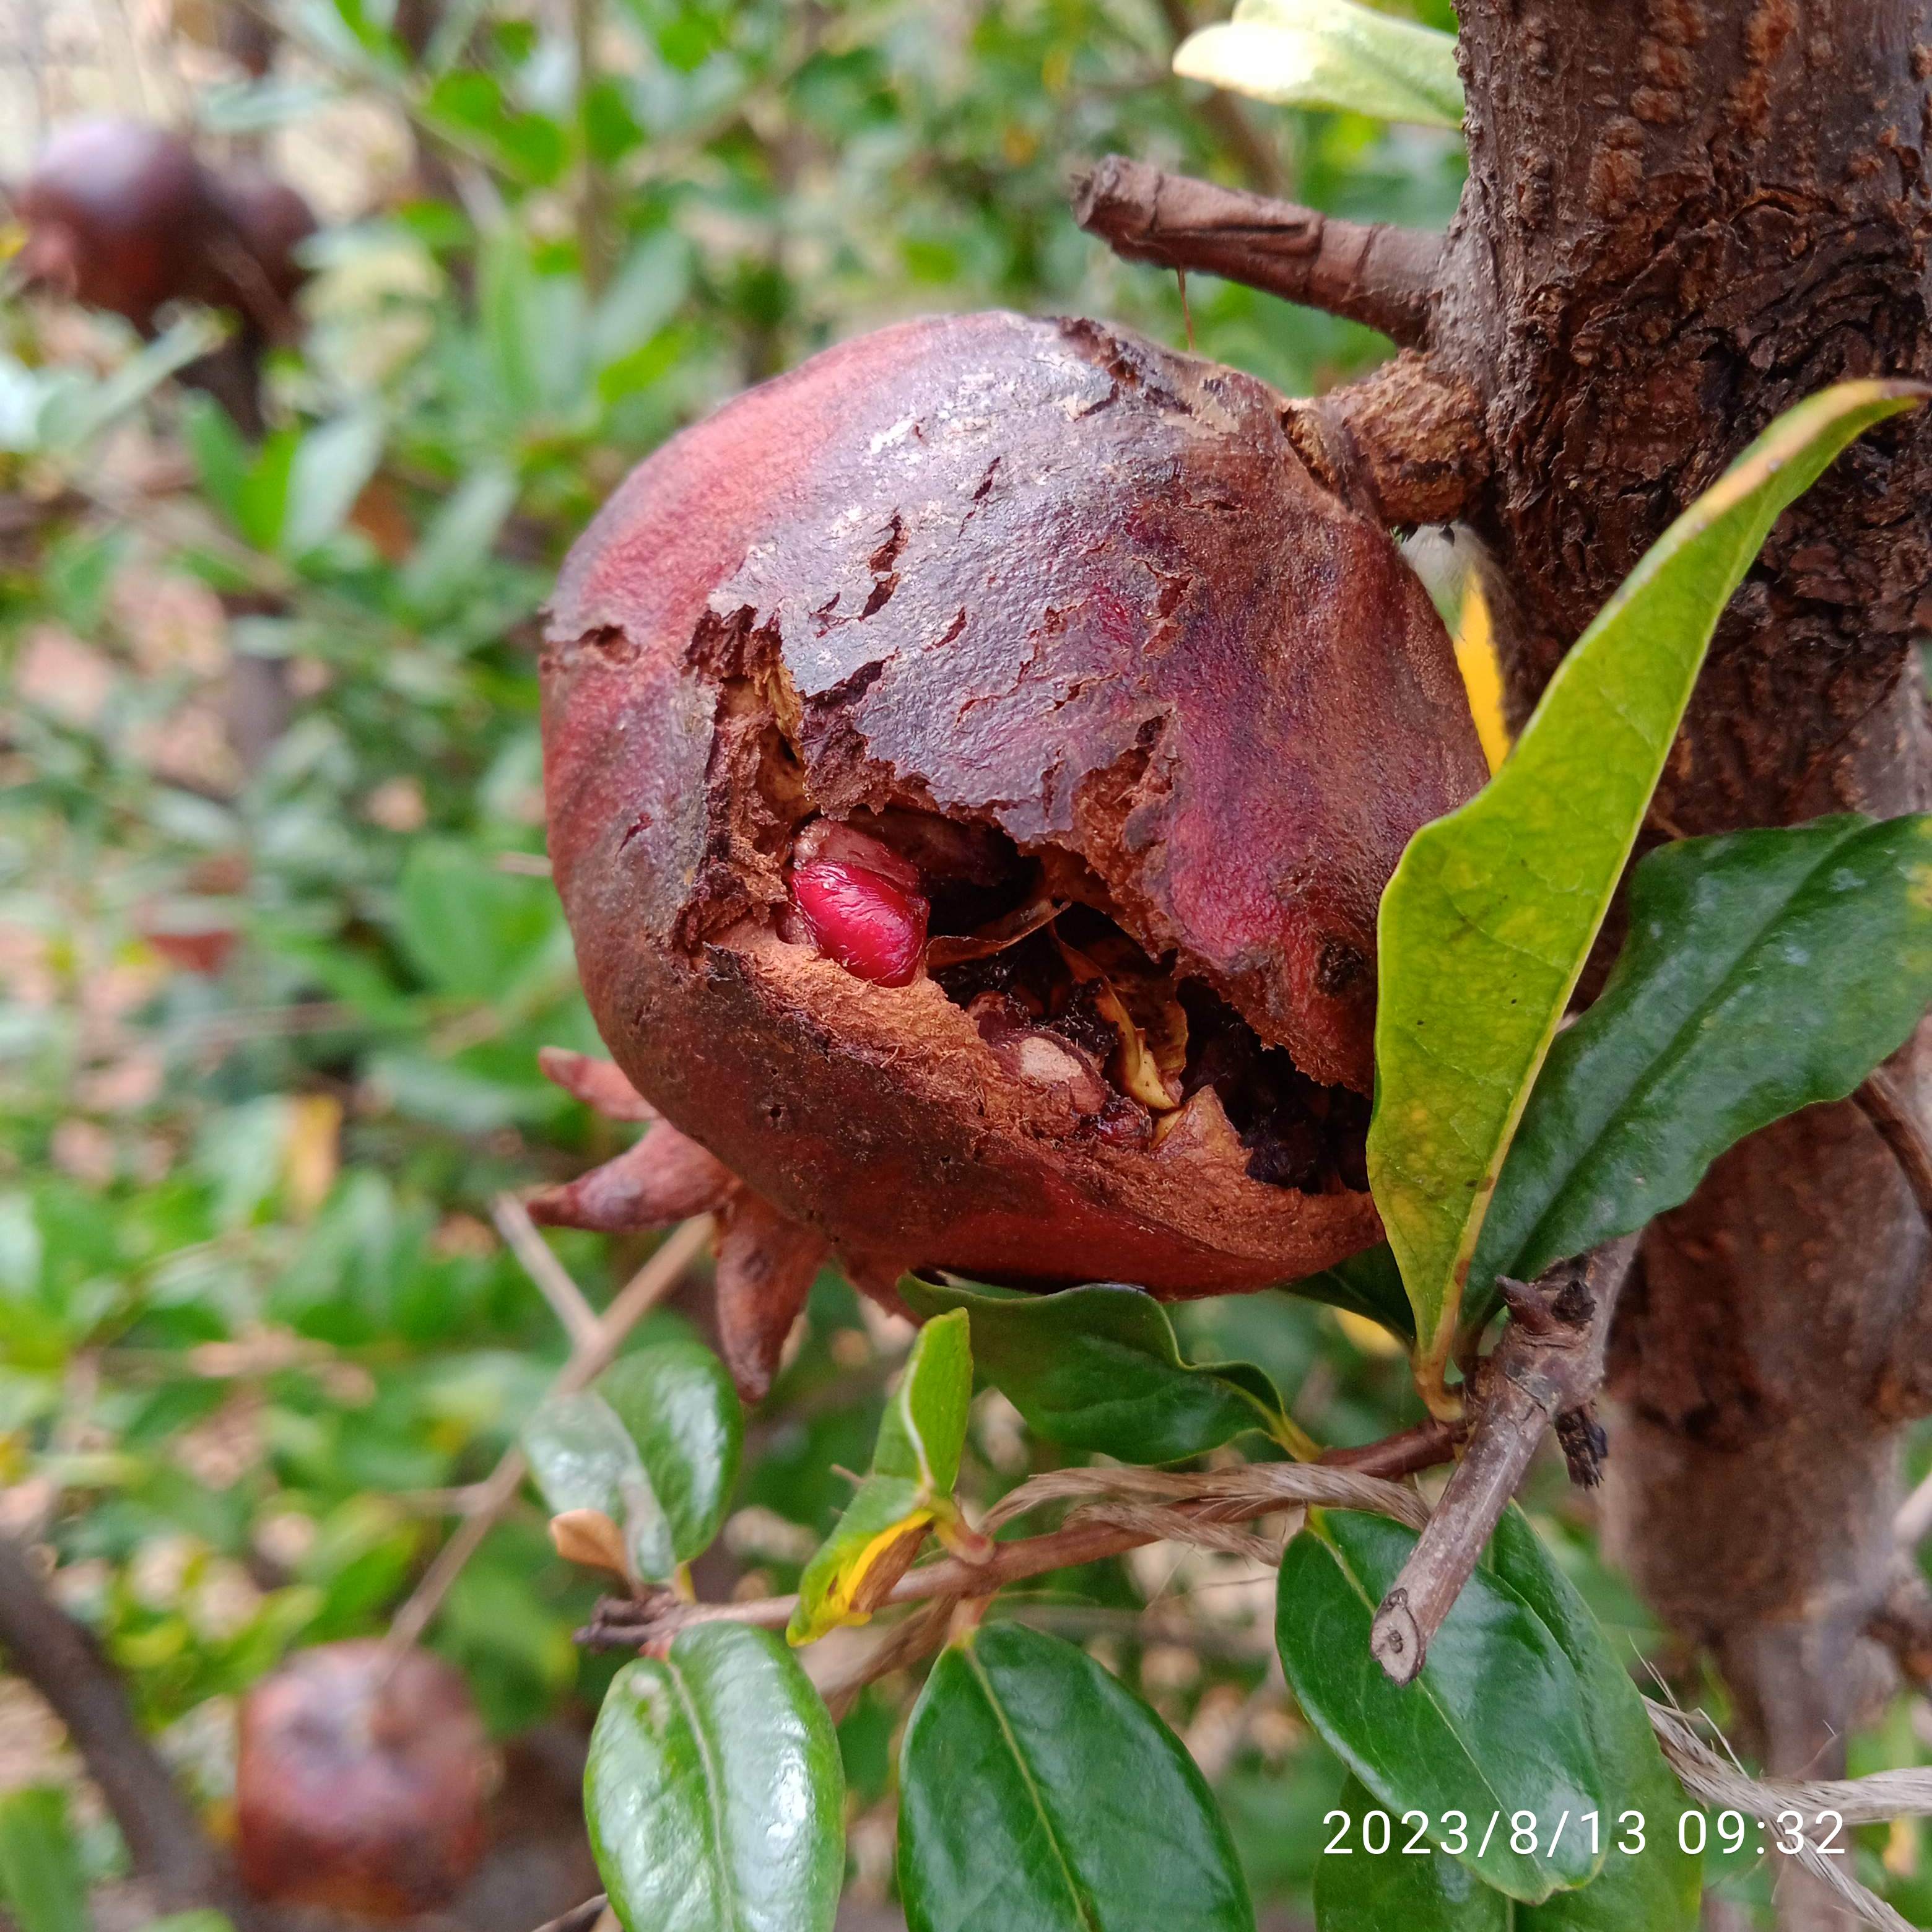
Label: Bacterial_Blight